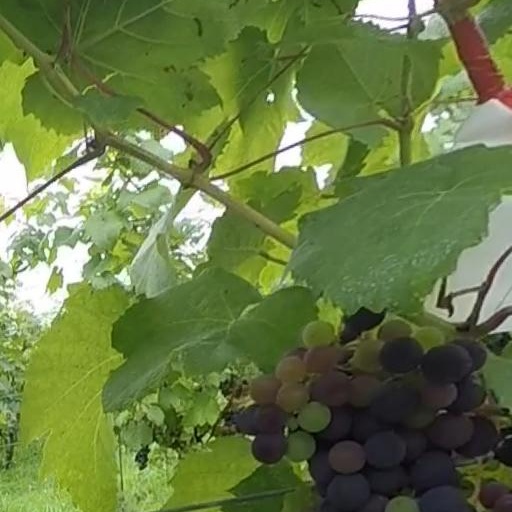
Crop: grape